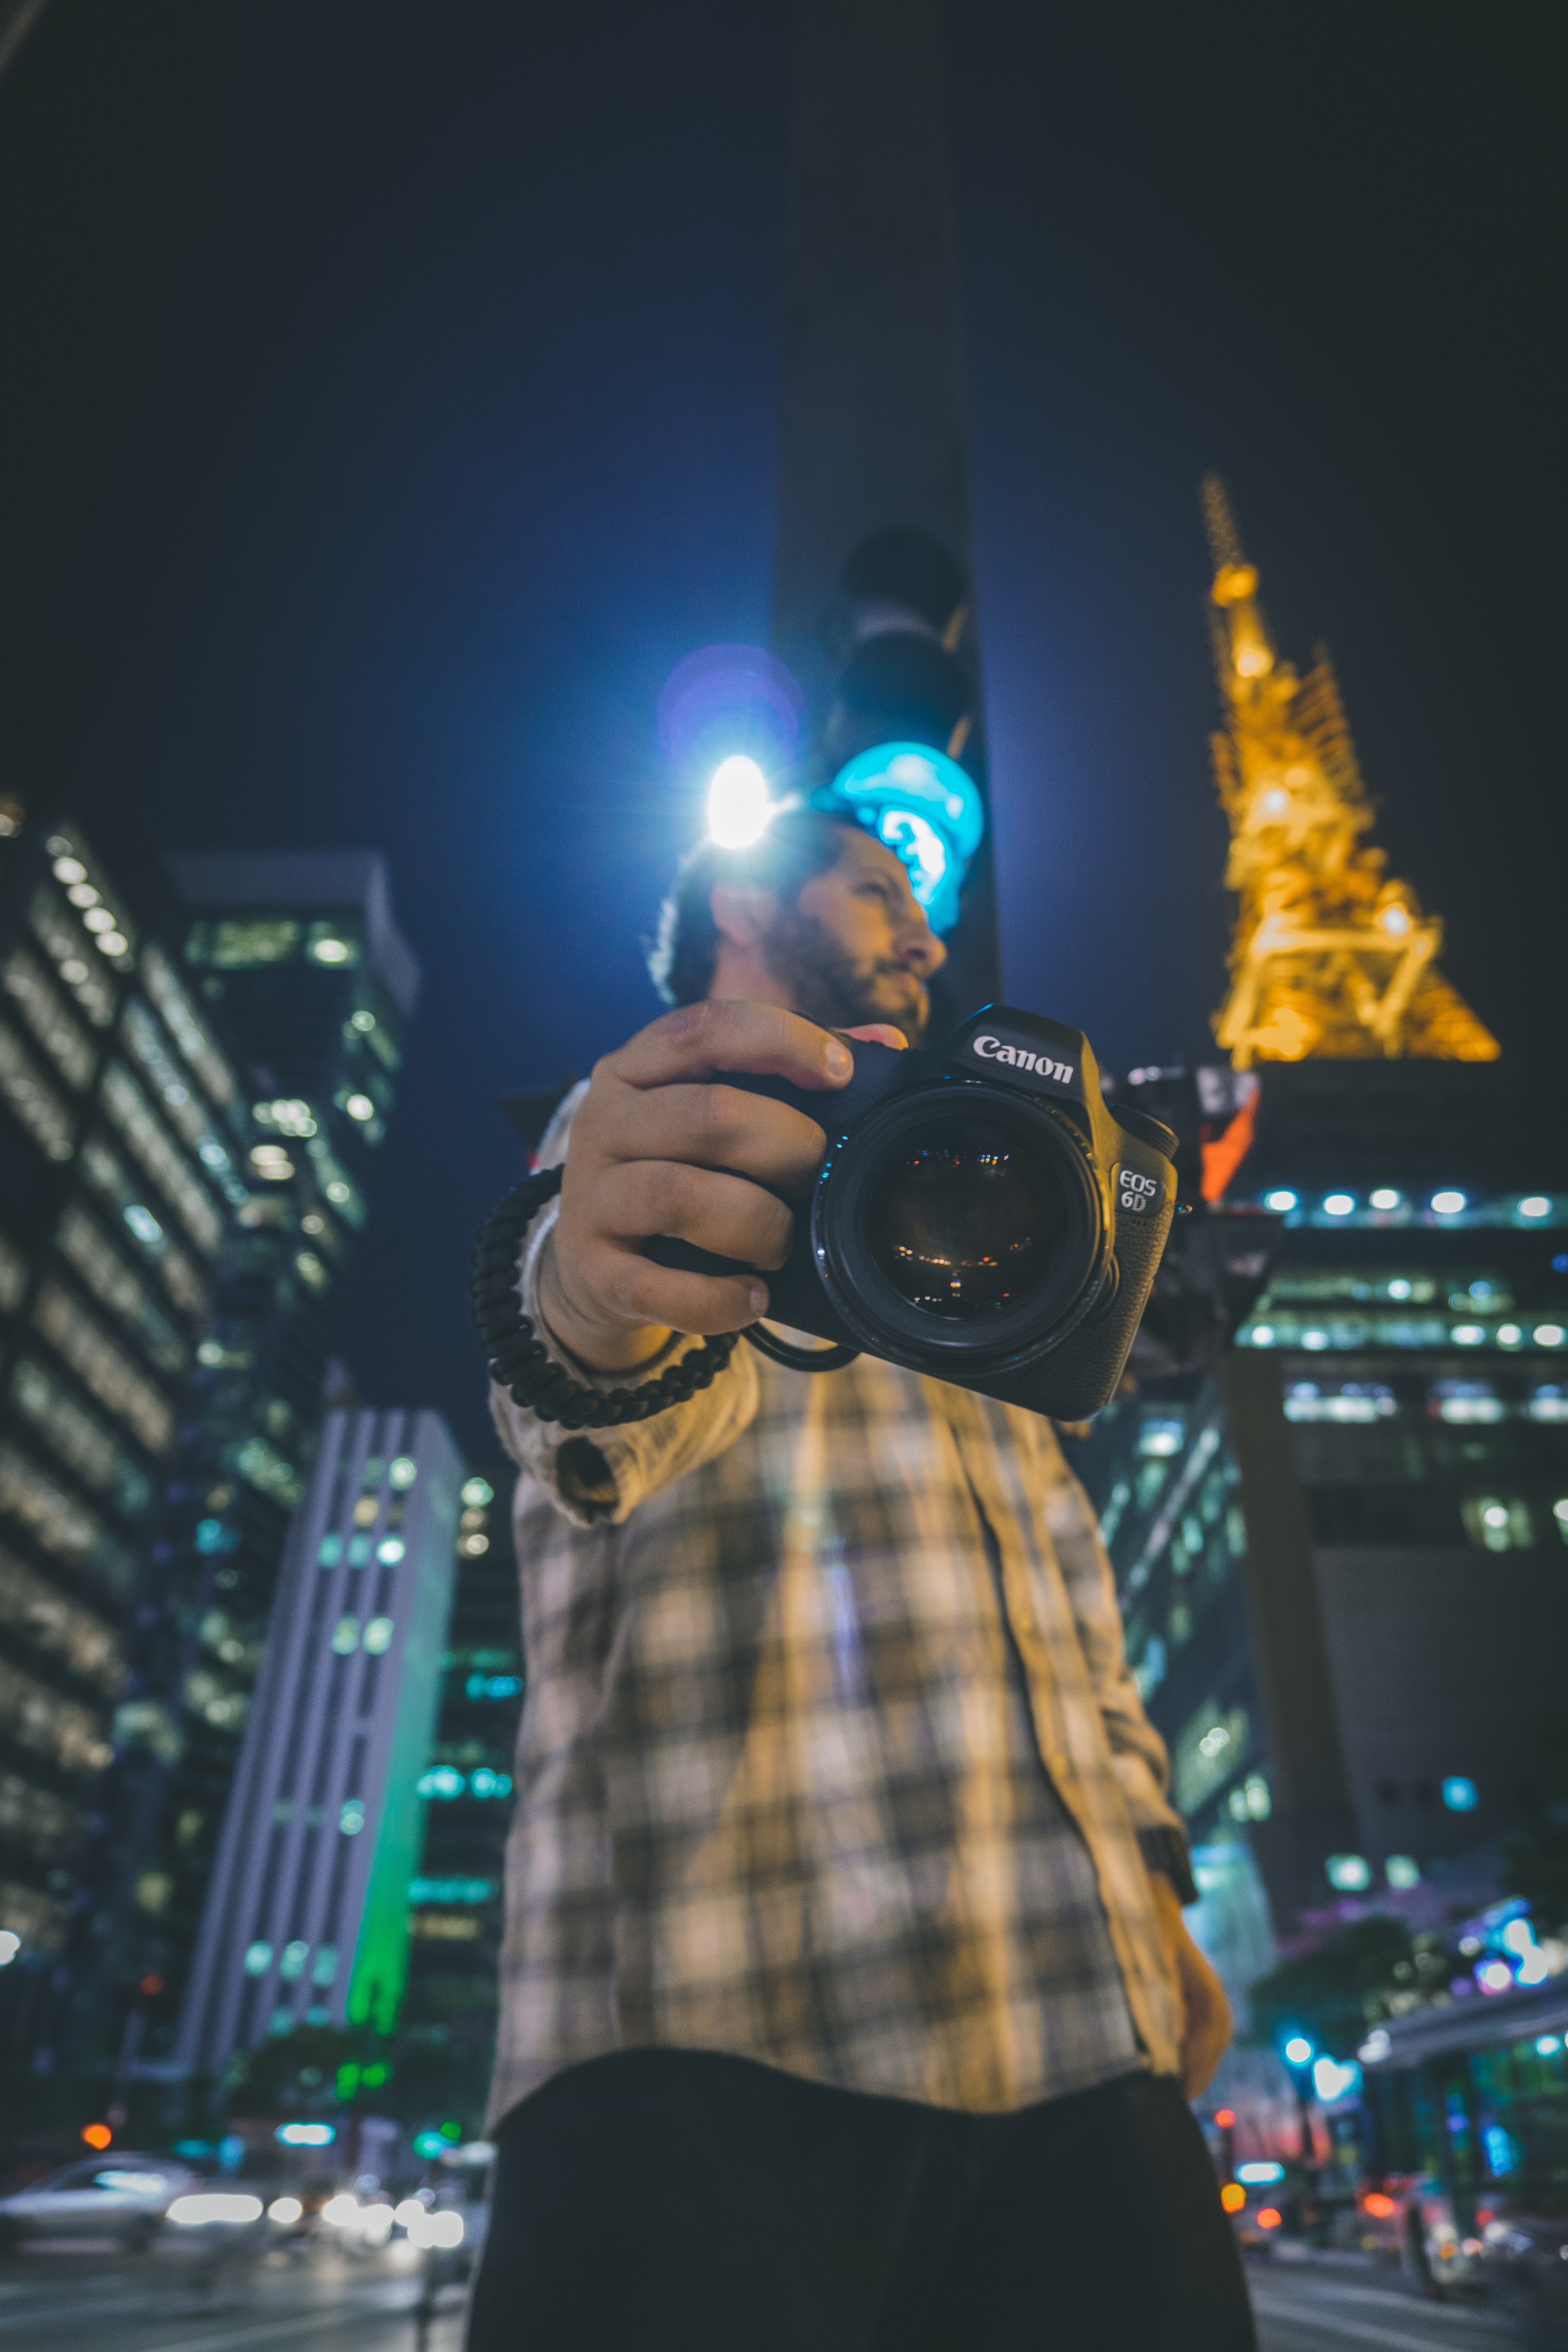
photograph, metropolitan area, light, city, metropolis, lighting, landmark, human settlement, urban area, snapshot, beauty, standing, yellow, cityscape, architecture, fun, photography, night, electronics, design, cool, world, downtown, skyscraper, space, finger, tower, music artist, darkness, skyline